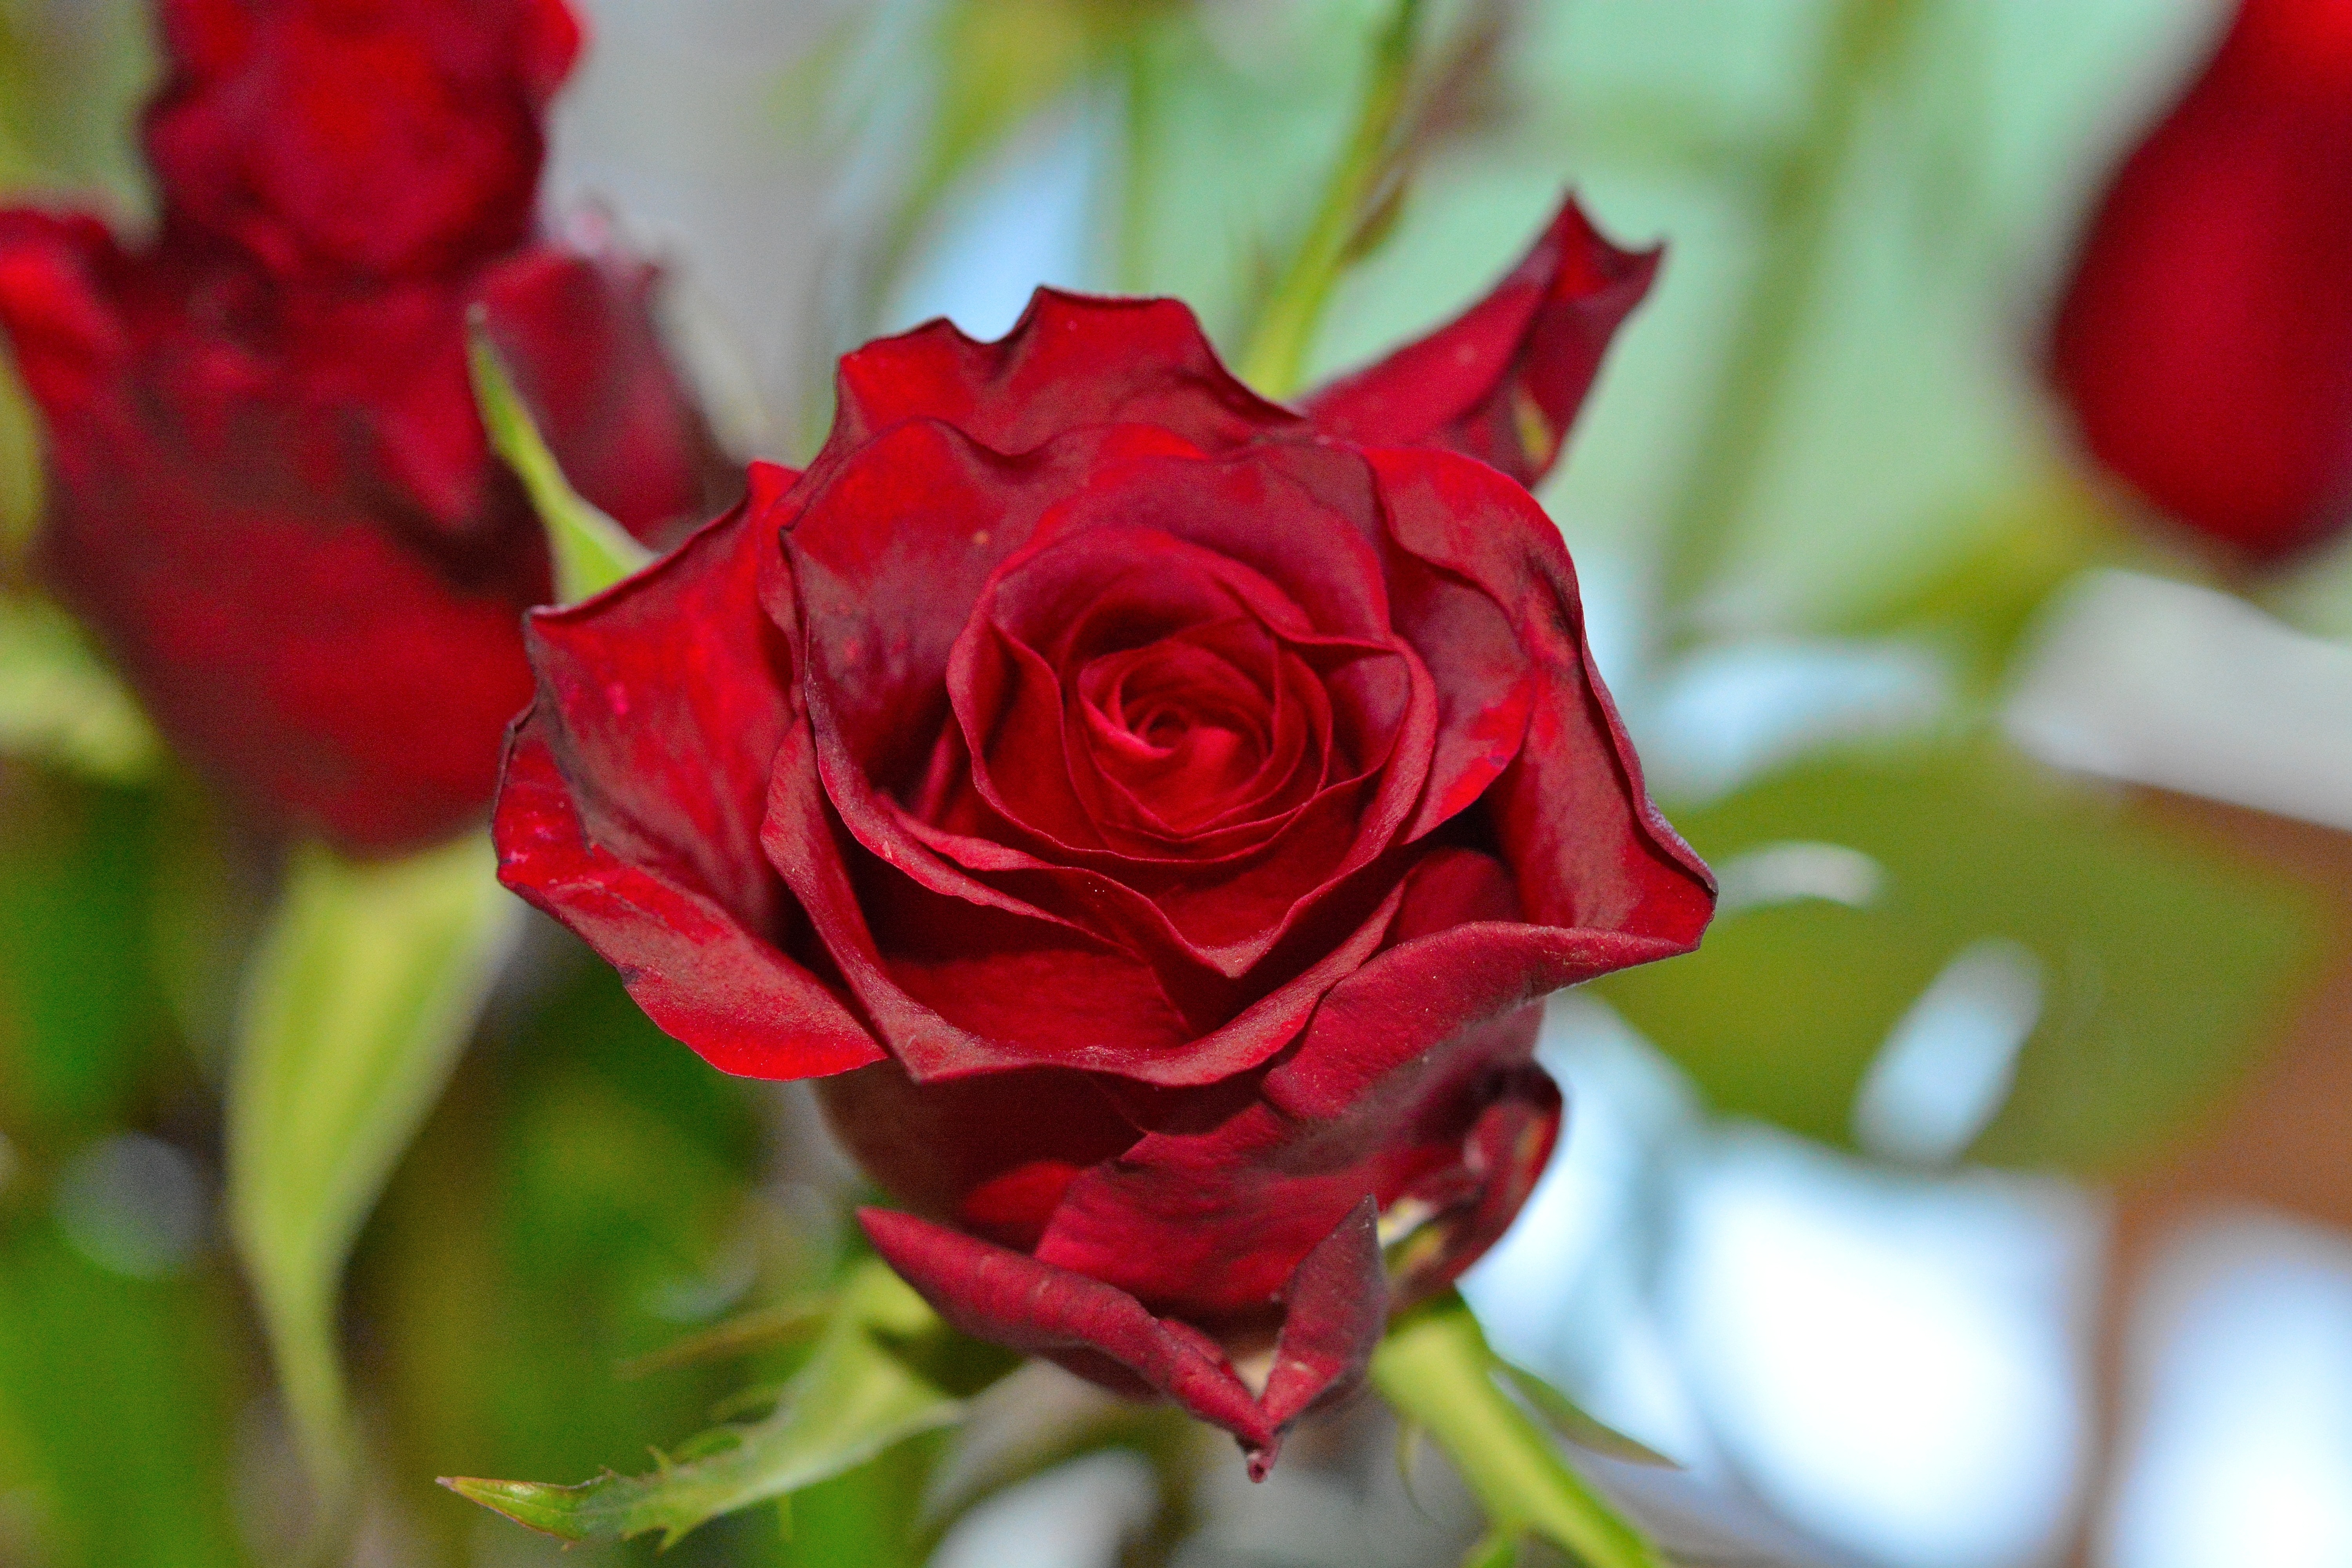
plant, flower, petal, rose, red, pink, close, flora, flowers, close up, floribunda, macro photography, flowering plant, garden roses, rose family, red roses, plant stem, land plant